Maria Ascensão

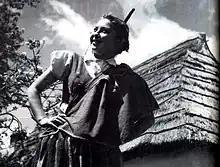
Maria Ascensão in 1949

Maria Ascensão Fernandes Teixeira (1926–2001) was a Portuguese folklorist on the island of Madeira. When she was 22, she joined the recently established Grupo Folclórico da Casa do Povo da Camacha which presented traditional songs and dances from Madeirra. Over the next 50 years, she became a leading member of the group, promoting their activities in radio interviews and documentaries. She was a key figure as the group performed at festivals and presentations in Europe, South Africa, the United States and Venezuela. She became widely respected as an authority on the oral traditions of Madeira, reviving songs and dances which had long been forgotten. Maria Ascensão is also remembered for the efforts she devoted to training members of the group.